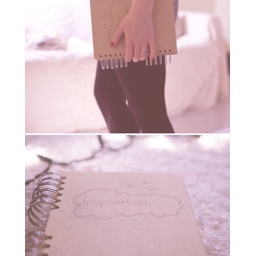
september 27th... sometimes sadly lacking but I get to indulge in my love of brown paper notebooks...